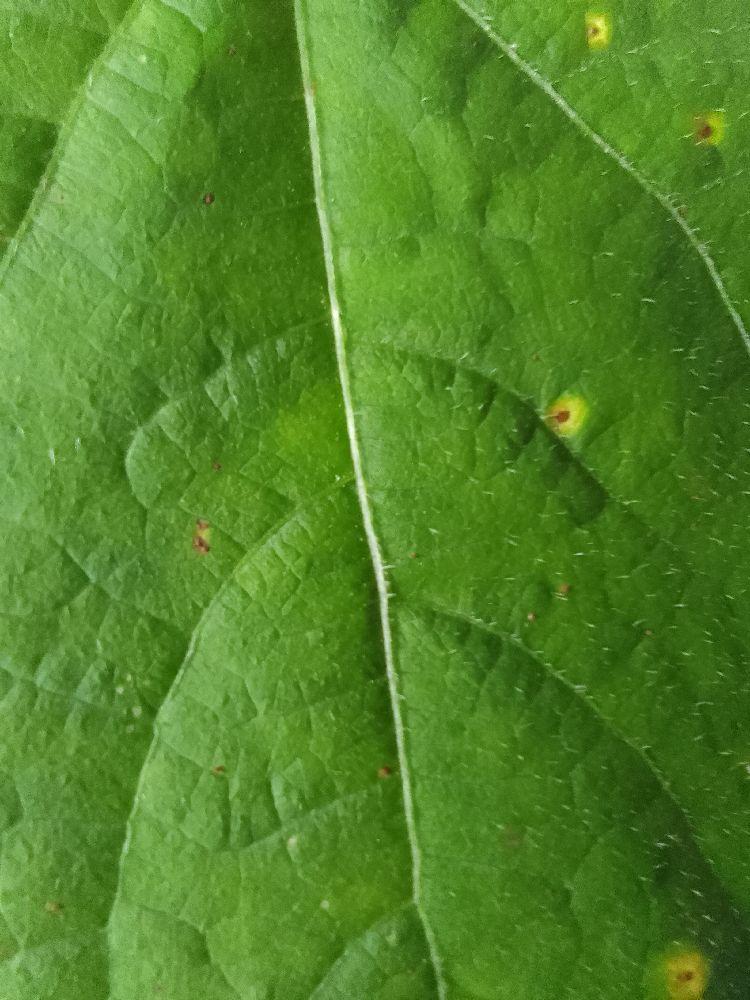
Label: rust